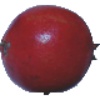
Label: pomegranate